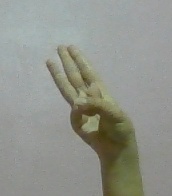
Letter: thaa